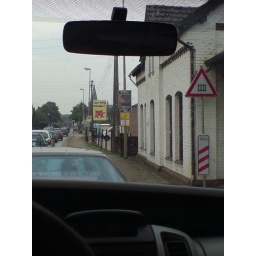
Some road signs in Germany.